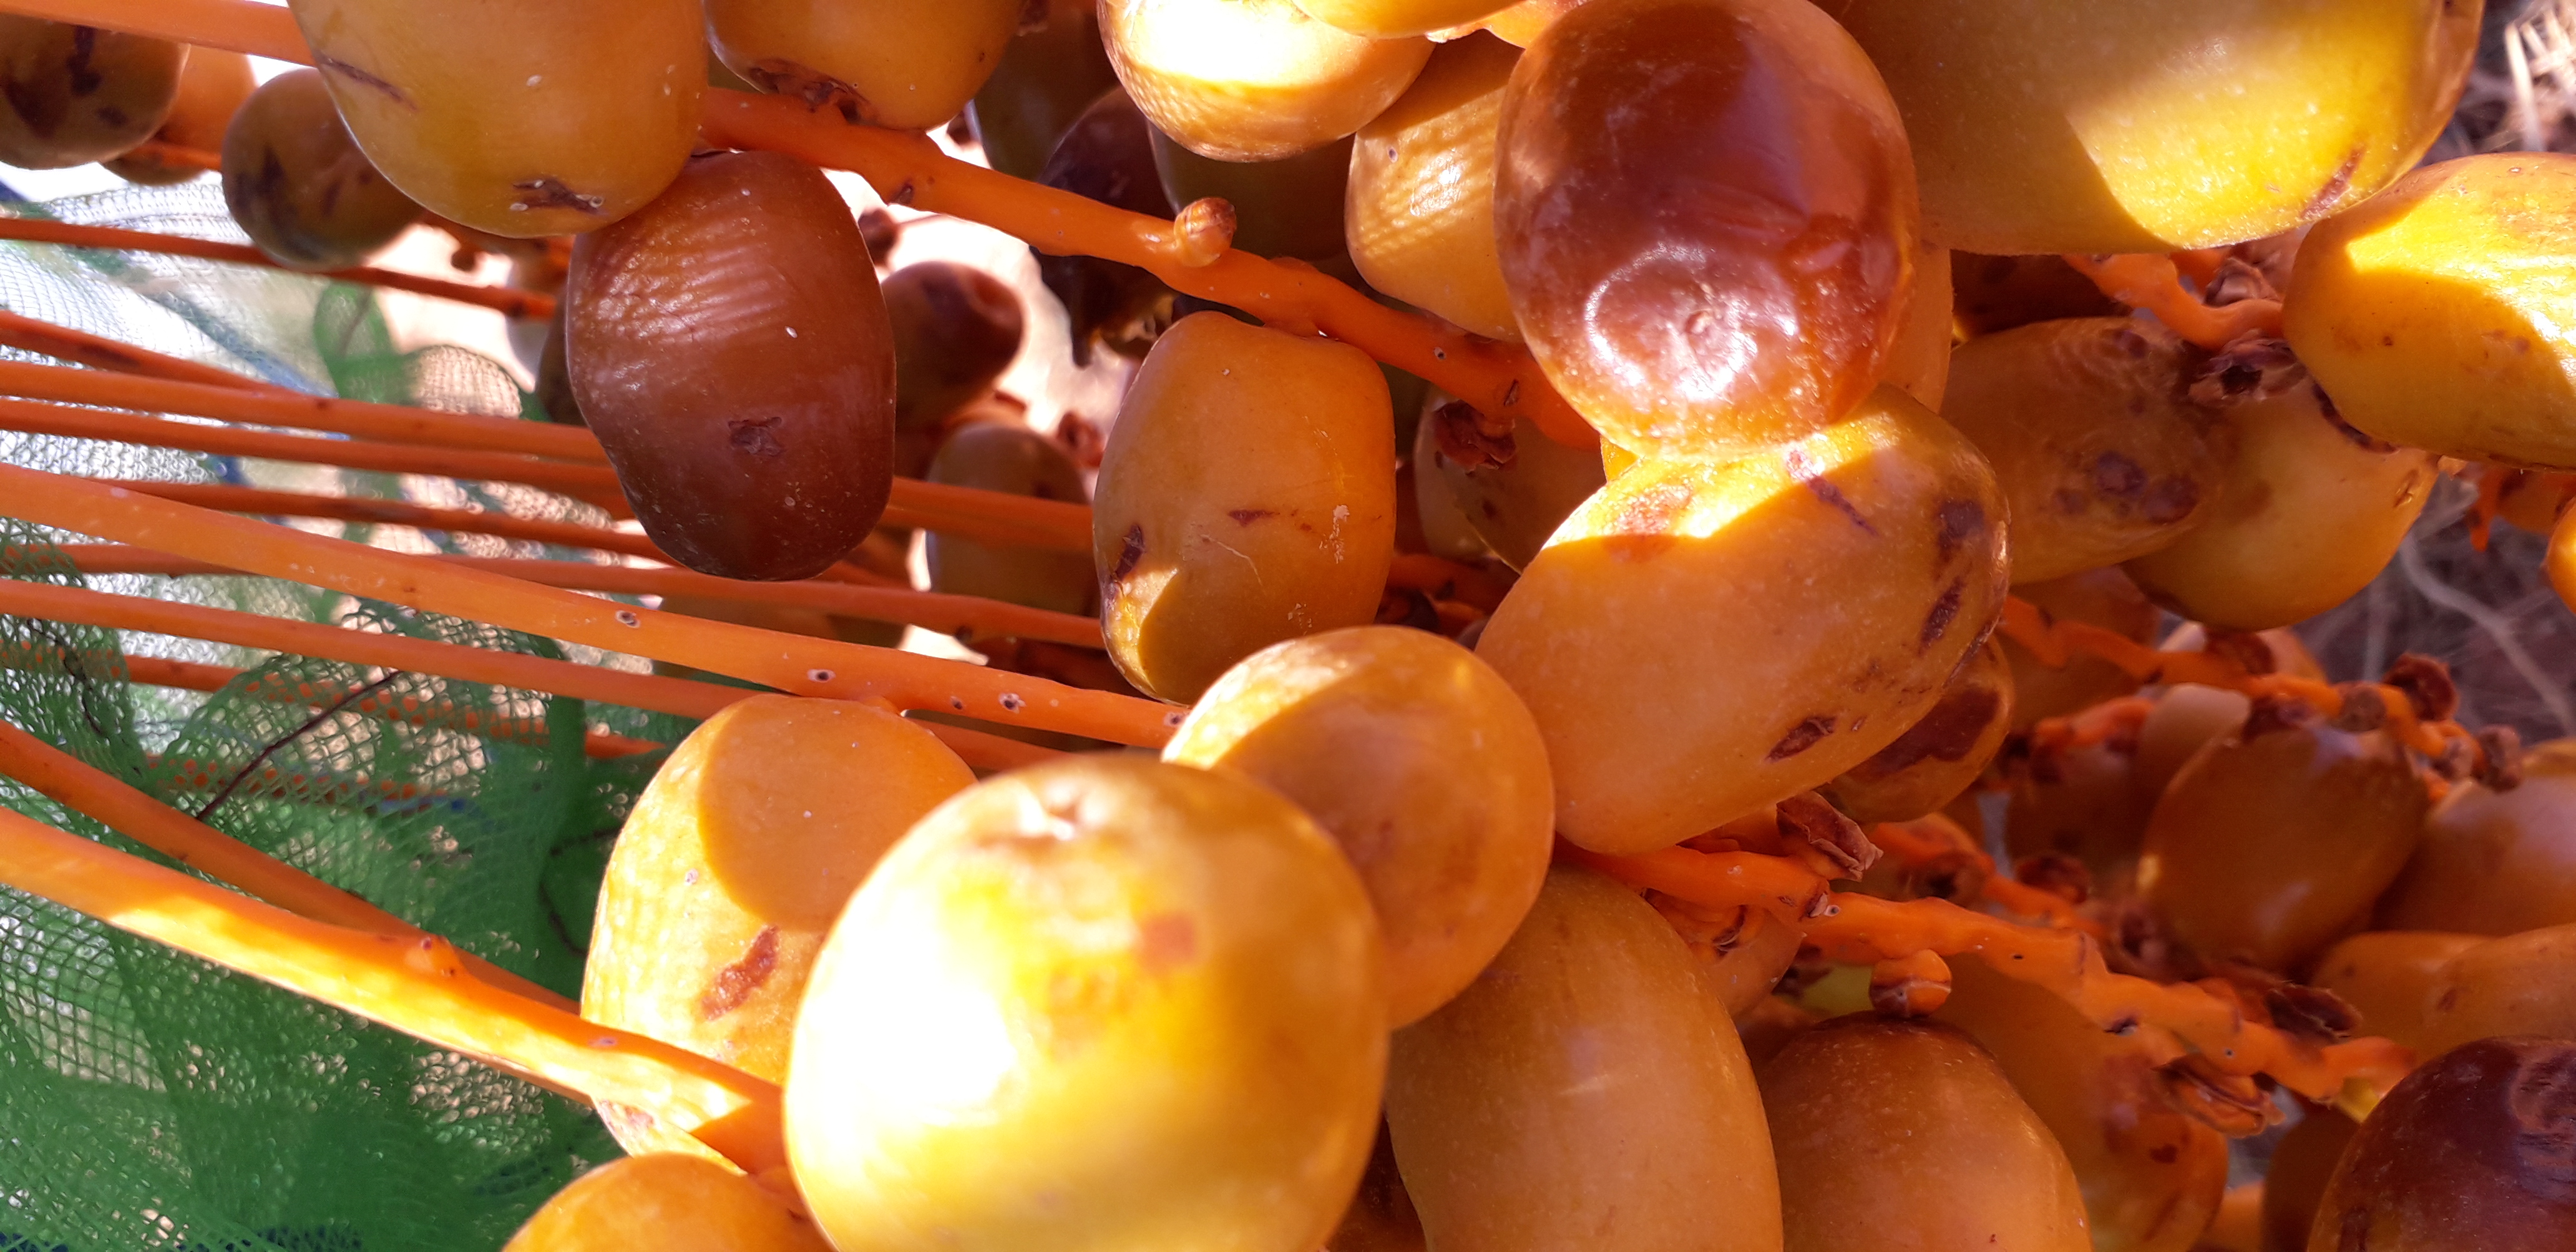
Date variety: Boufagous